Écrins National Park

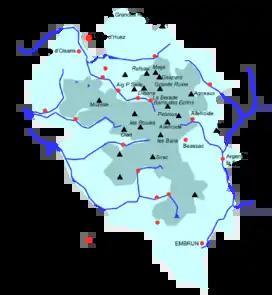
Borders of the park and principal summits, towns and rivers

It rises up to 4,102 m (13,458 ft) at the Barre des Écrins and covers of high mountain areas, with high peaks, glacier fields, glacier valleys, alpine pastures, subalpine woodlands and lakes. It attracts up to 800,000 tourists annually, in particular hikers and climbers. The park has been awarded the European Diploma of Protected Areas.